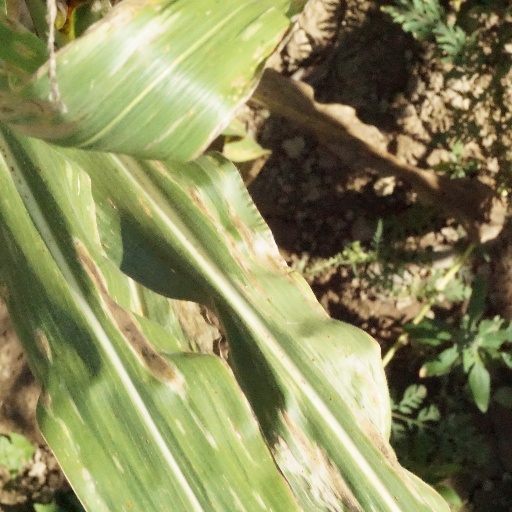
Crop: maize; corn